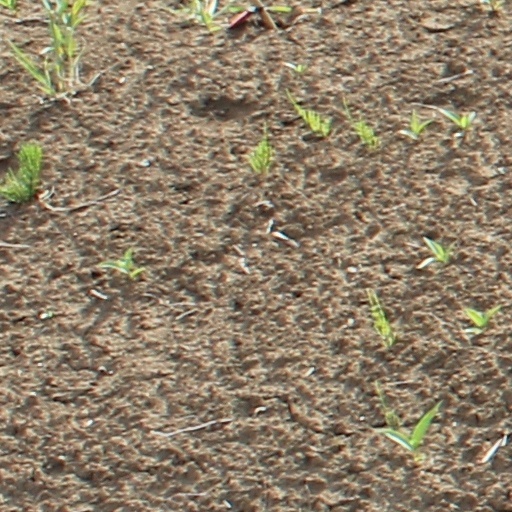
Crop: wheat